Taipa

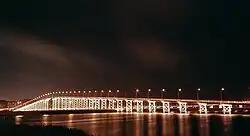
View of the Old bridge at night

The Macau University of Science and Technology (MUST), Macao University of Tourism, and City University of Macau are located in Taipa. University of Macau (UM), on Hengqin Island, which is part of Taipa (Nossa Senhora do Carmo), but geographically separate from Taipa.